Tolkien and the Norse

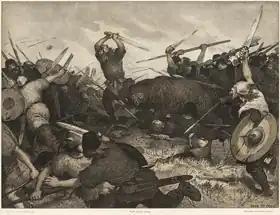
Bödvar Bjarki fights in bear form in his last battle. Lithograph by Louis Moe, 1898

Marjorie Burns in "The J. R. R. Tolkien Encyclopedia" describes Beorn as a berserker, a Norse warrior fighting in a trance-like fury. Beorn is a massively strong shape-shifter, half-man, half-bear, in "The Hobbit" derives from a combination of Norse sagas. In "Hrólfs saga kraka", Bödvar Bjarki adopts the shape of a great bear when he goes to fight. In the "Völsunga saga", Sigmund dresses in the skin of a wolf and gains wolfish powers. In Egil Skallagrimsson's saga, Kveldulf ("Evening-Wolf") both changes into a wolf and has half-man, half-beast children, like Beorn. Burns states that Tolkien's half-trolls and half-orcs "were no doubt influenced by the same Norse conception."